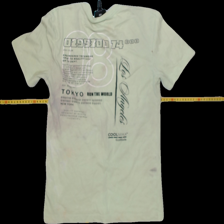
View: back
Type: T-shirt
Category: Ladies
Brand: H&M
Colors: Green
Material: 59%cotton 41%polyester
Pattern: Logo print
Size: XS
Trend: No trend
Stains: Yes
Price range: <50
Recommended usage: Export